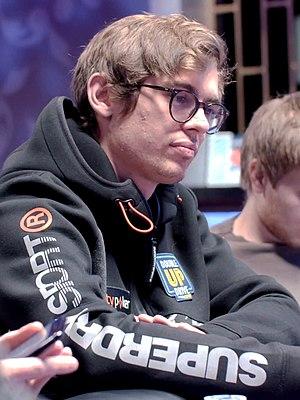
Fedor Holz est un joueur de poker professionnel allemand né le 25 juillet 1993 à Sarrebruck. Il se focalise principalement sur les tournois à hauts enjeux.